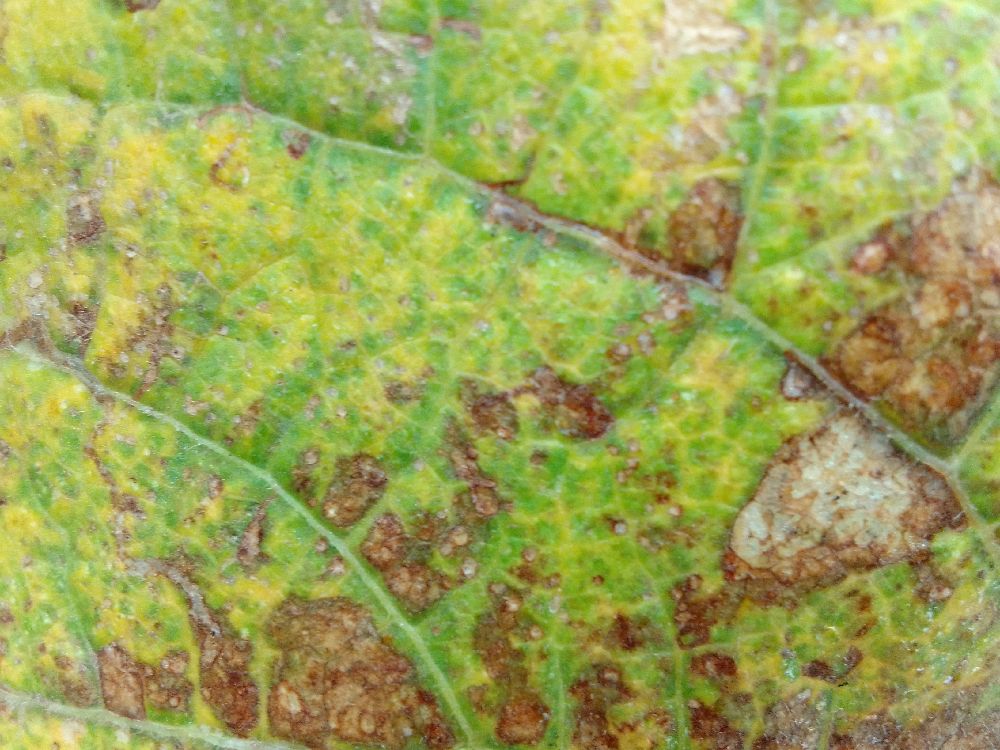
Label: rust